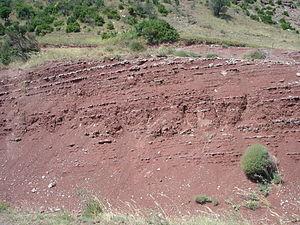
Argilite au Bassin de Lodève en France dans l'Hérault (34), la Lieude, Mérifons. Argile rouge avec du fer oxydé, argile bleu vert avec du fer